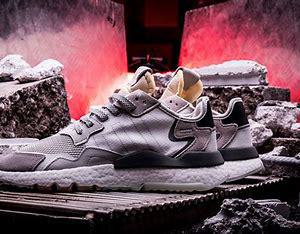
Brand: adidas
Model: Nite Jogger Athletic